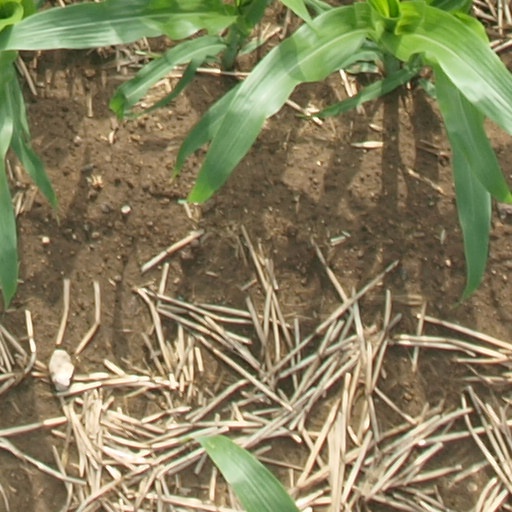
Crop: maize; corn